Neo-Babylonian Empire

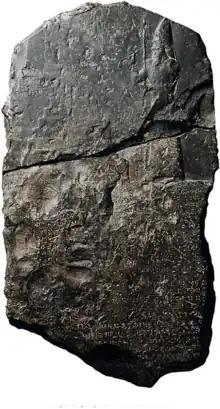
The so-called "Tower of Babel stele", depicting Nebuchadnezzar II in the top-right and featuring a depiction of Babylon's great ziggurat (the Etemenanki) on the left.

Nebuchadnezzar II succeeded Nabopolassar in 605 BC upon the death of his father. The empire he inherited was among the most powerful in the world, and he quickly reinforced his father's alliance with the Medes by marrying Cyaxares's daughter or granddaughter, Amytis. Some sources suggest that the famous Hanging Gardens of Babylon, one of the Seven Wonders of the Ancient World, were built by Nebuchadnezzar for his wife to remind her of her homeland (though the existence of these gardens is debated). Nebuchadnezzar's 43-year reign brought with it a golden age for Babylon, which became the most powerful kingdom in the Middle East.